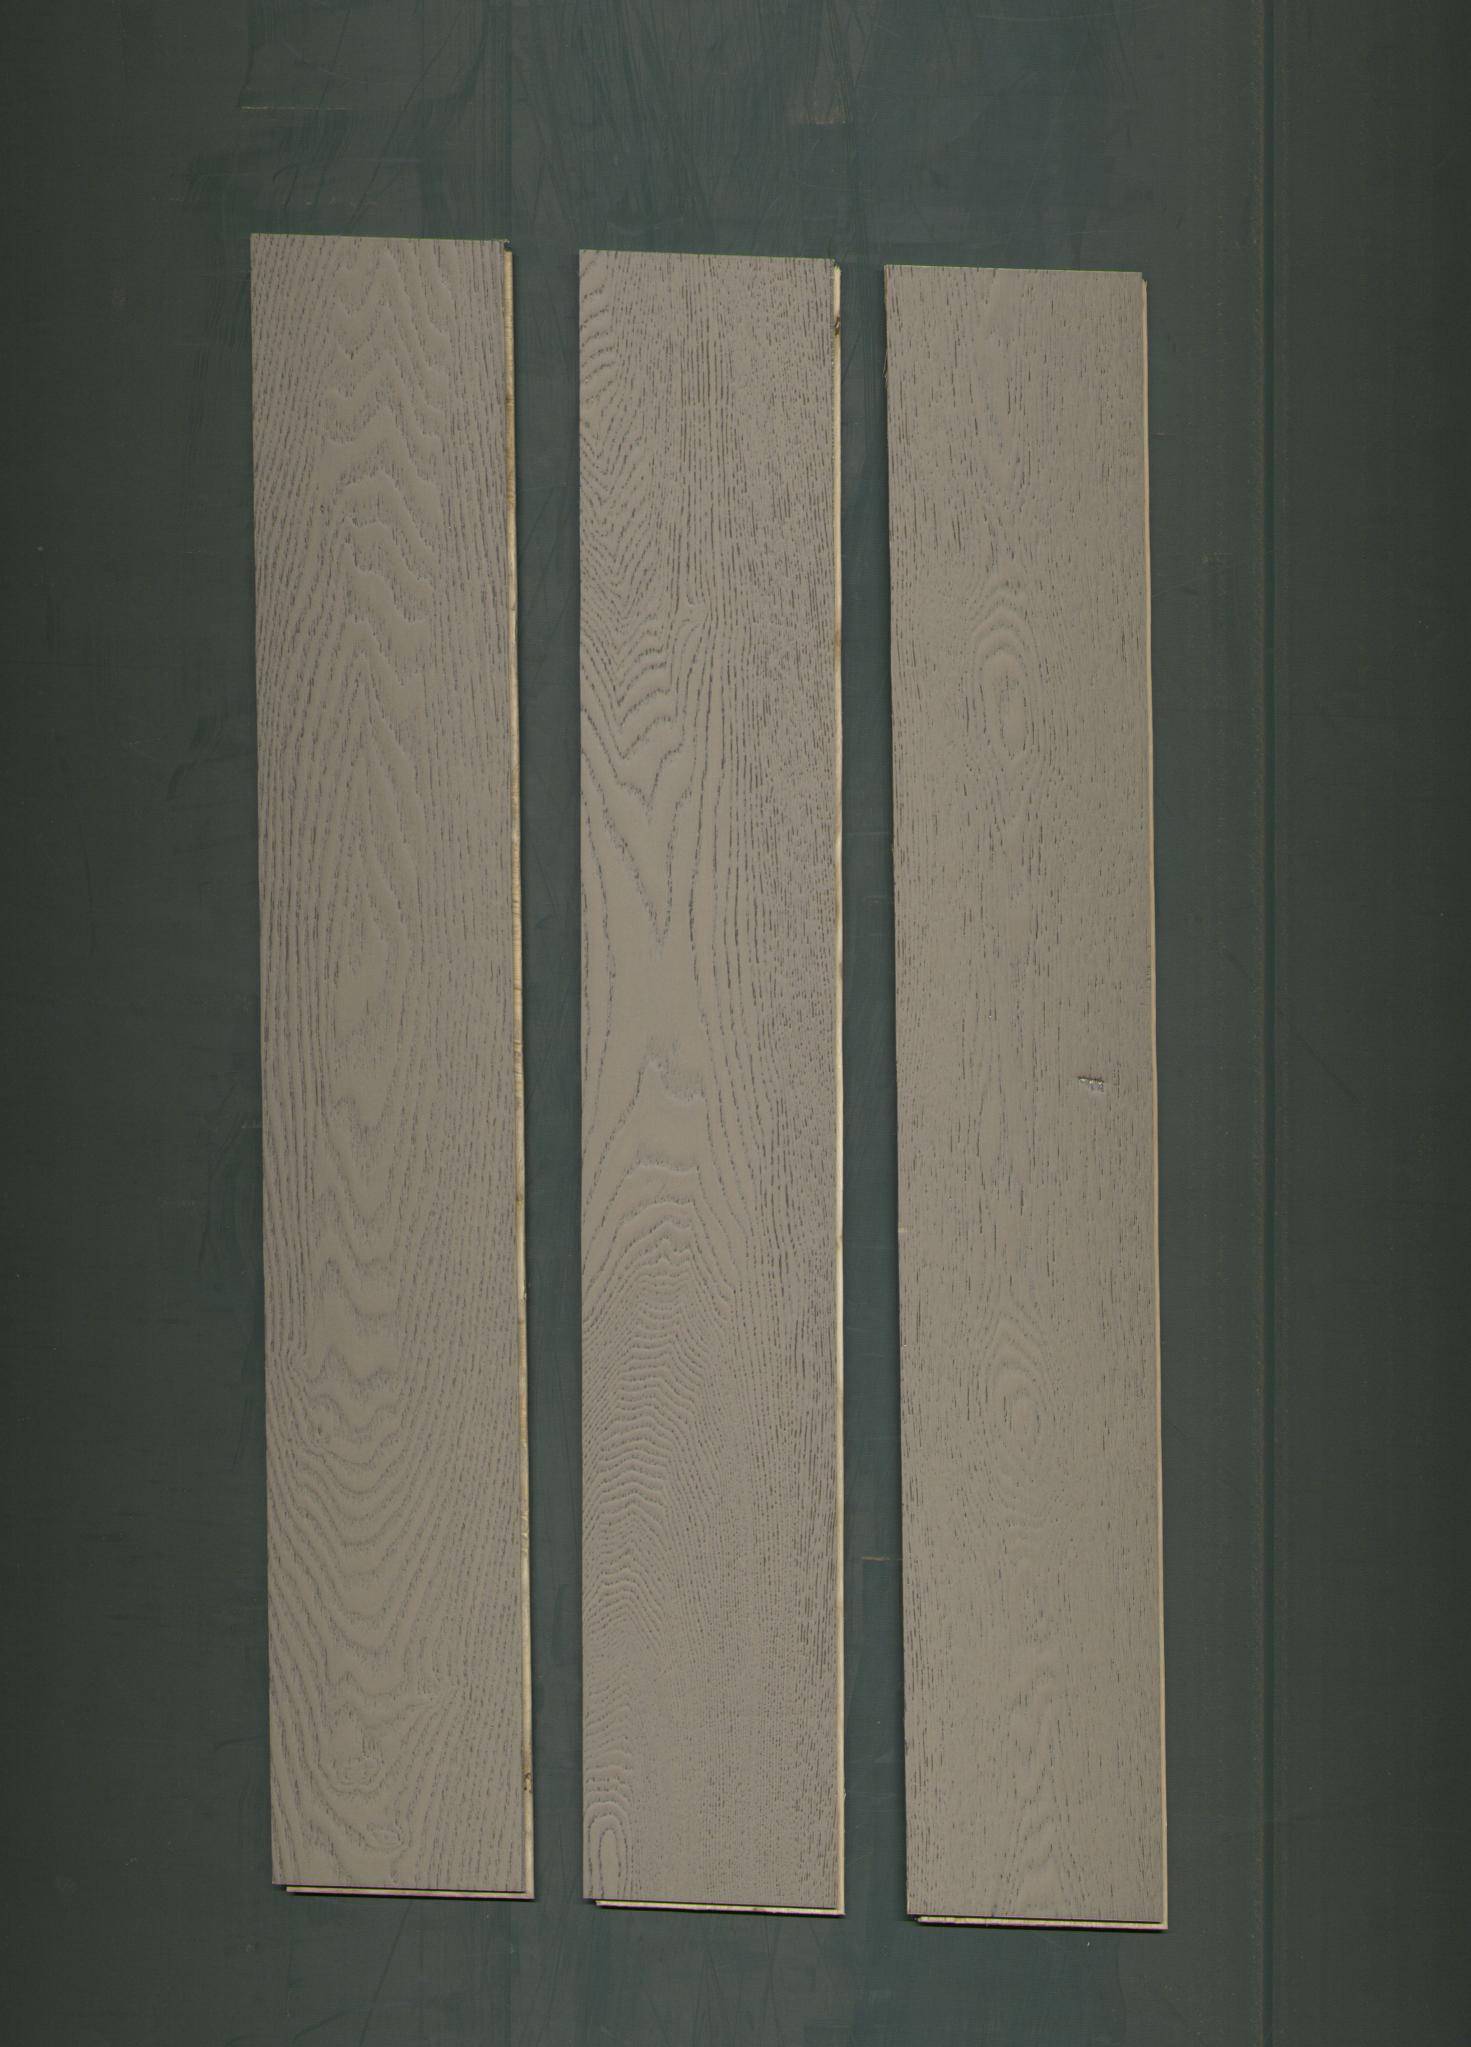
Label: mixers